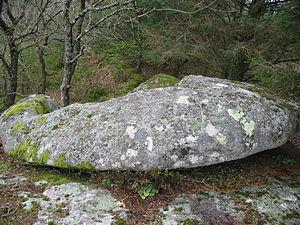
lit de Saint-Eneour, Plounéour-Menez, hoël gwazgwenn.
Le lit de Saint-Eneour est situé dans la commune de Plounéour-Ménez dans le Finistère.